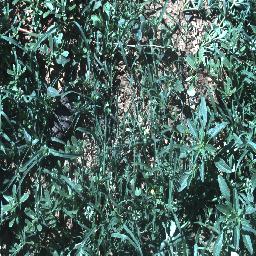
Label: negative